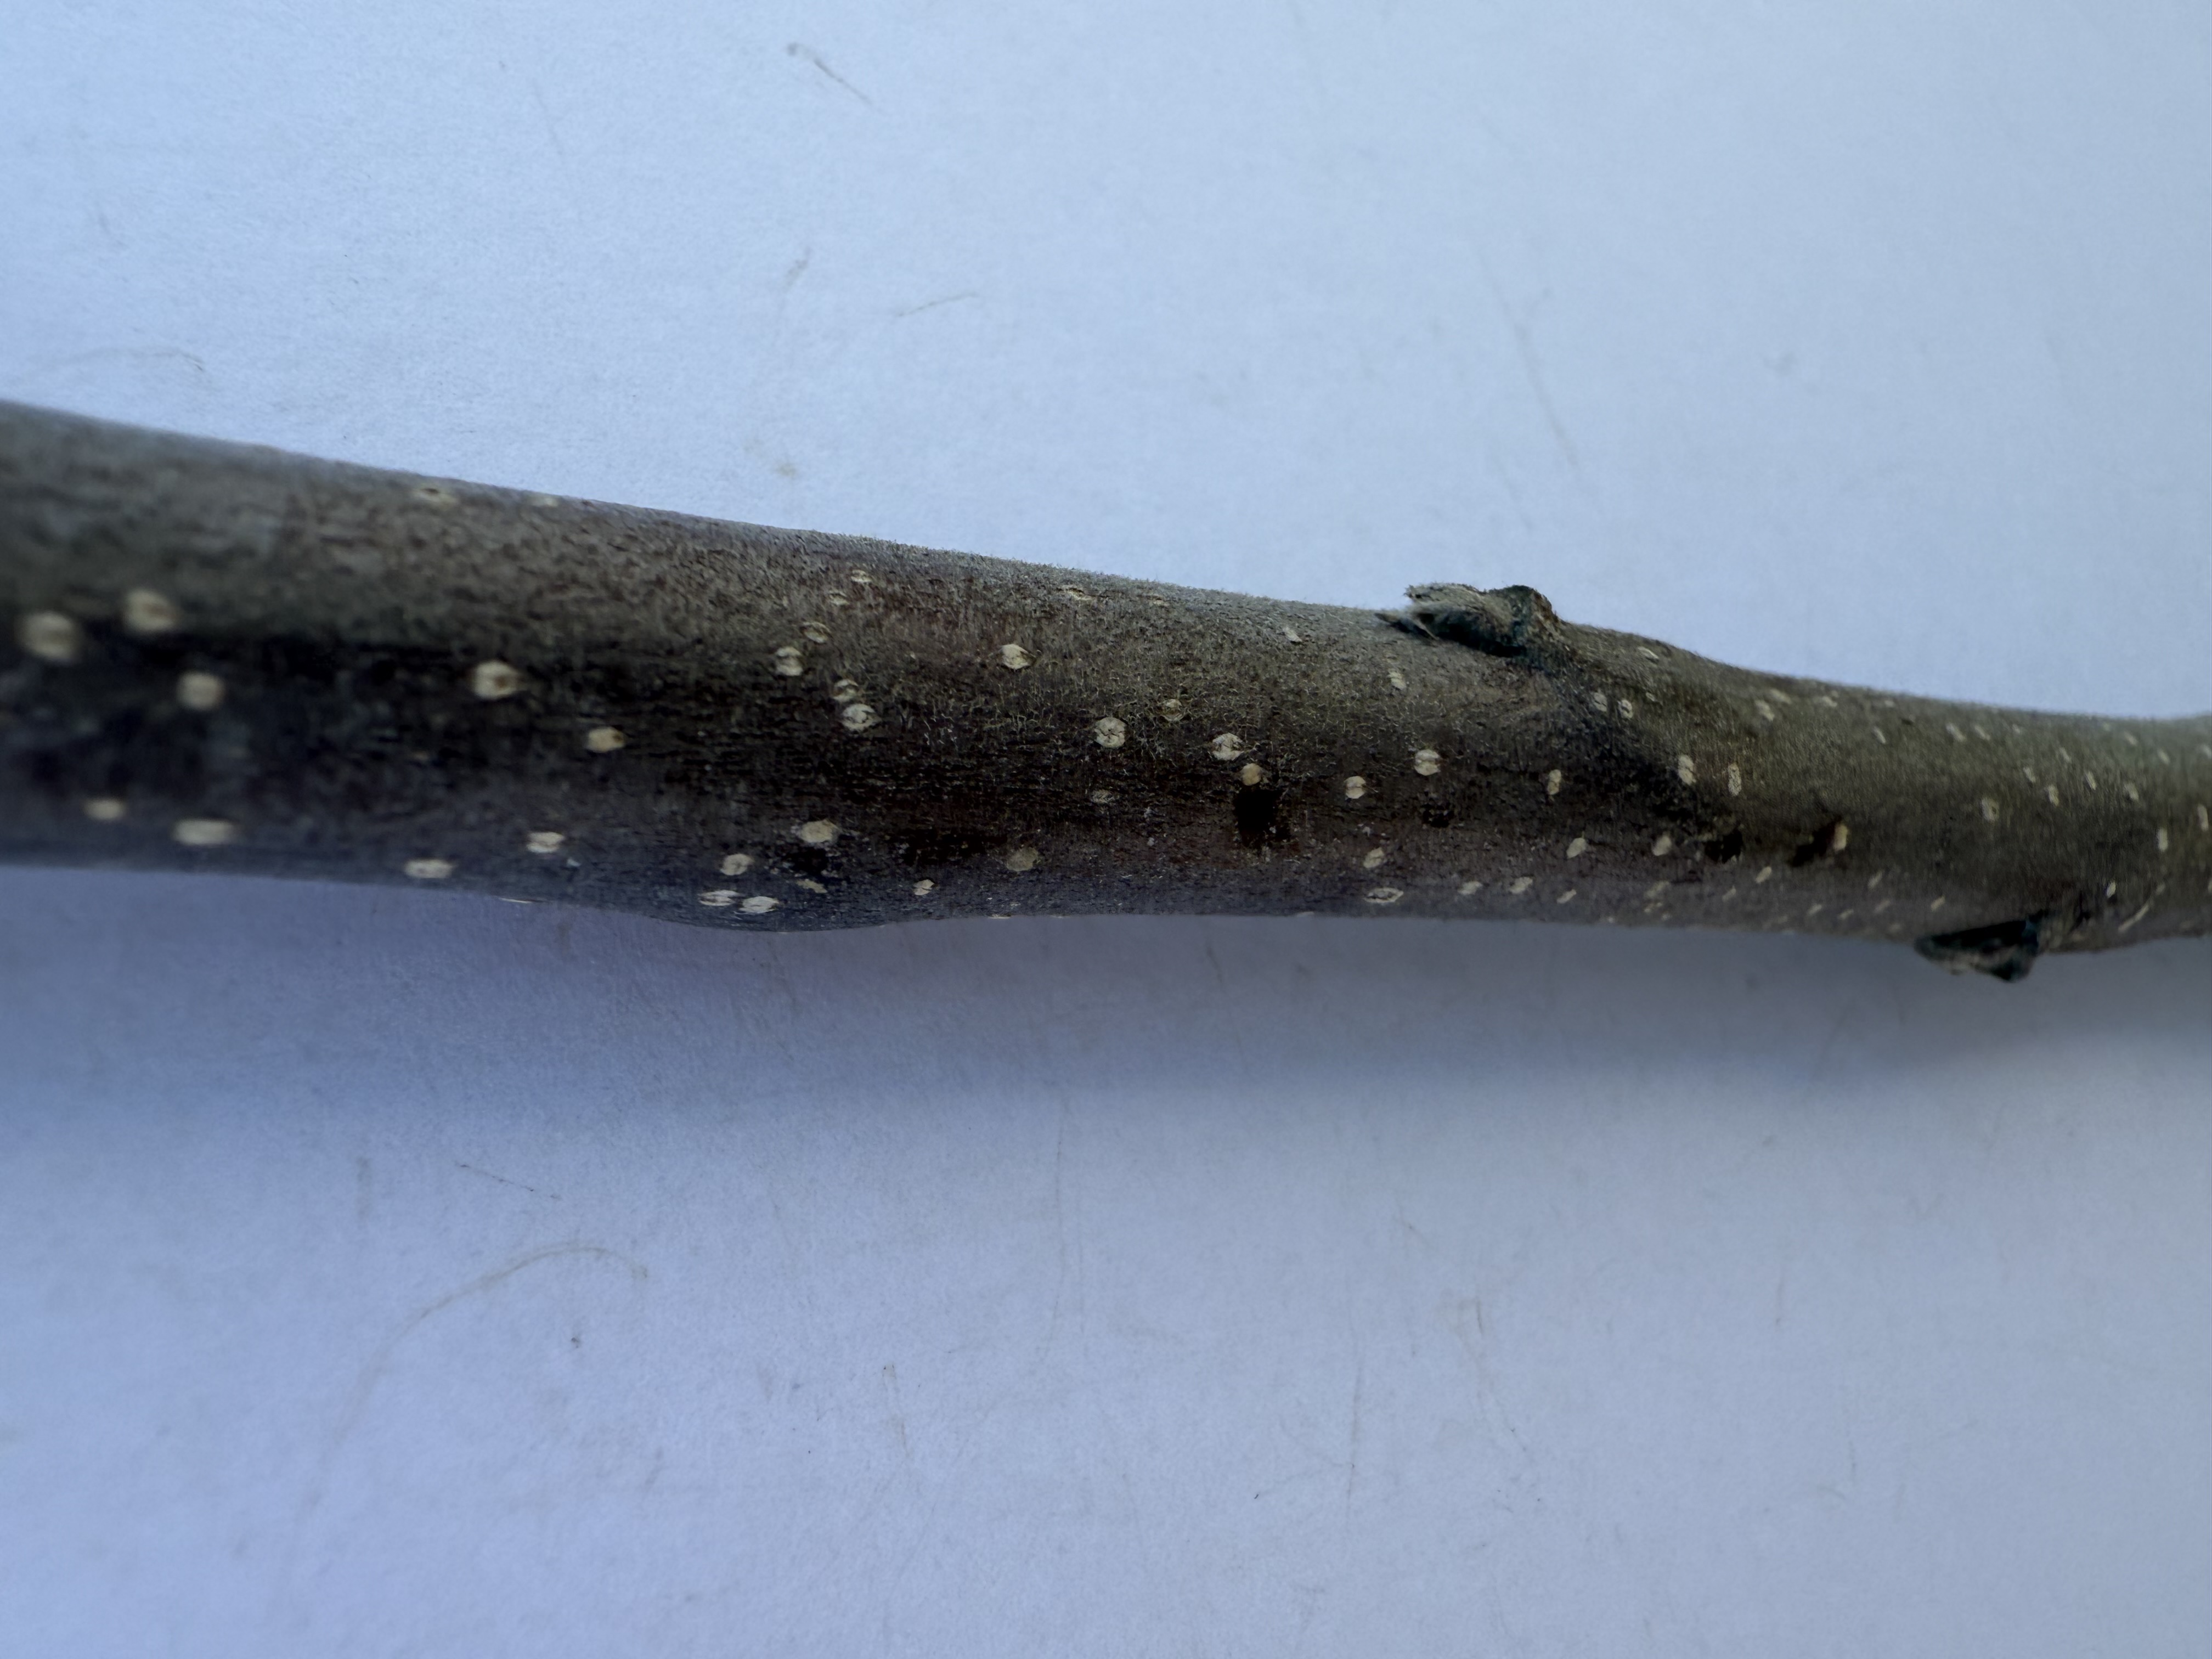
Variety: Golden Apple